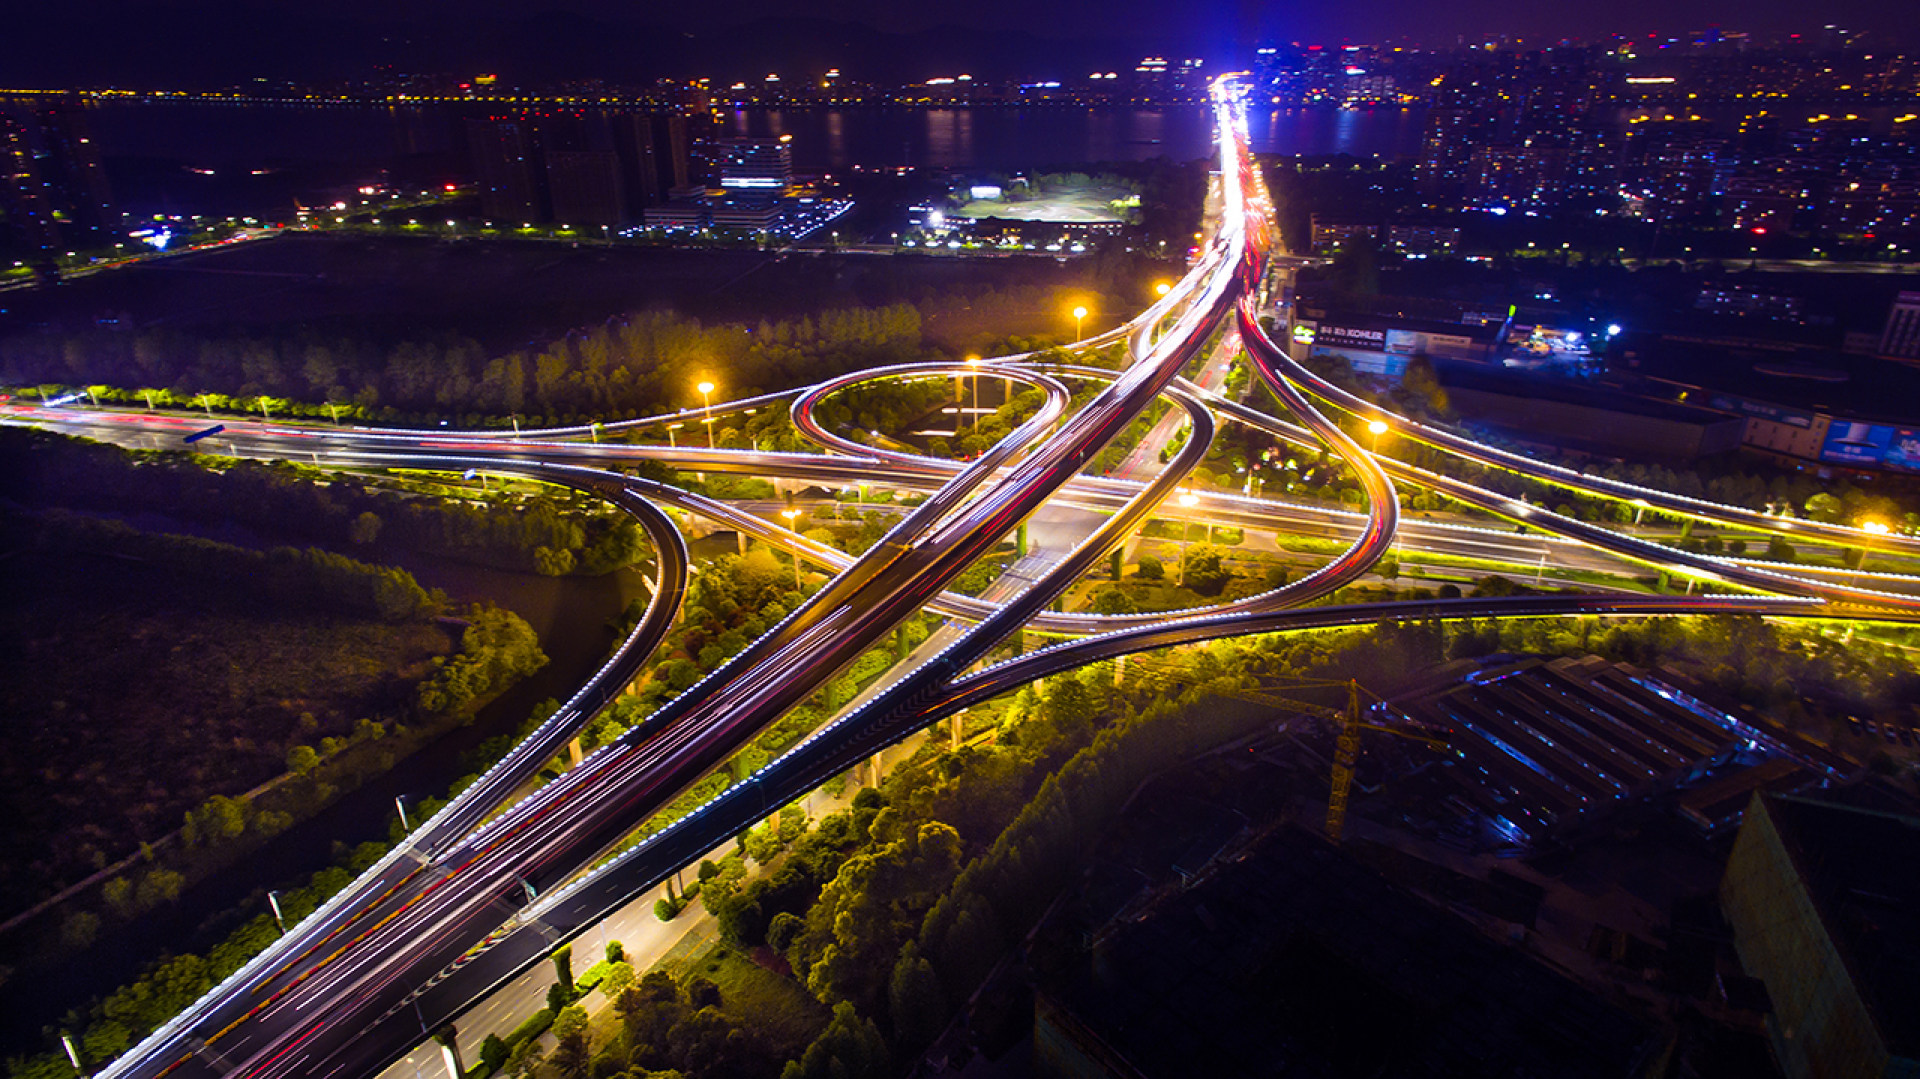
hangzhou, freeway, highway, road, night, metropolitan area, junction, urban area, overpass, light, intersection, cityscape, infrastructure, sky, mode of transport, transport, city, lighting, metropolis, street, traffic, bird's eye view, aerial photography, thoroughfare, bridge, architecture, nonbuilding structure, landscape, lane, street light, electricity, tower, cable stayed bridge, midnight, skyway